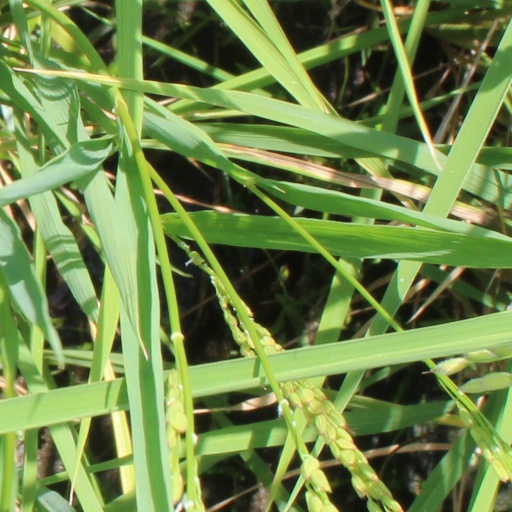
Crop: rice